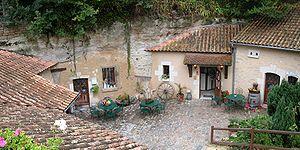
Louresse-Rochemenier est une commune française située dans le département de Maine-et-Loire en région Pays de la Loire.
En France, l'habitat troglodytique est particulièrement bien représenté et a toujours été occupé dès la préhistoire en Dordogne par exemple, ou plus particulièrement à diverses époques dans le val de Loire, en Anjou, en Touraine et en Saumurois, dans la vallée crayeuse de la Seine. Les sites sont anciens ou très récents, sommaires ou élaborés comme à Aubeterre-sur-Dronne ou à Montsoreau, deux des plus beaux villages de France, en Charente ou ponctuels comme en Provence à Bollène ou aux Baux-de-Provence.
Le Saumurois est une région naturelle et historique angevine du Val de Loire, au sud-est du département de Maine-et-Loire, dans l'ouest de la France. Sa capitale est la ville de Saumur.